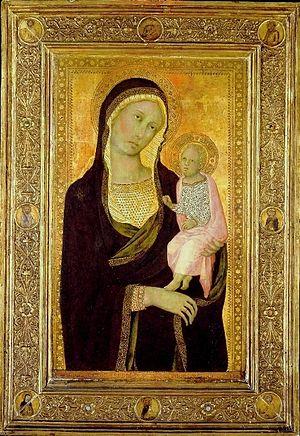
Le Diptyque de Melun est un tableau votif peint vers 1452-1458, par Jean Fouquet, pour le compte d'Étienne Chevalier, trésorier du roi de France Charles VII, autrefois conservé à la collégiale Notre-Dame de Melun et aujourd'hui dispersé.